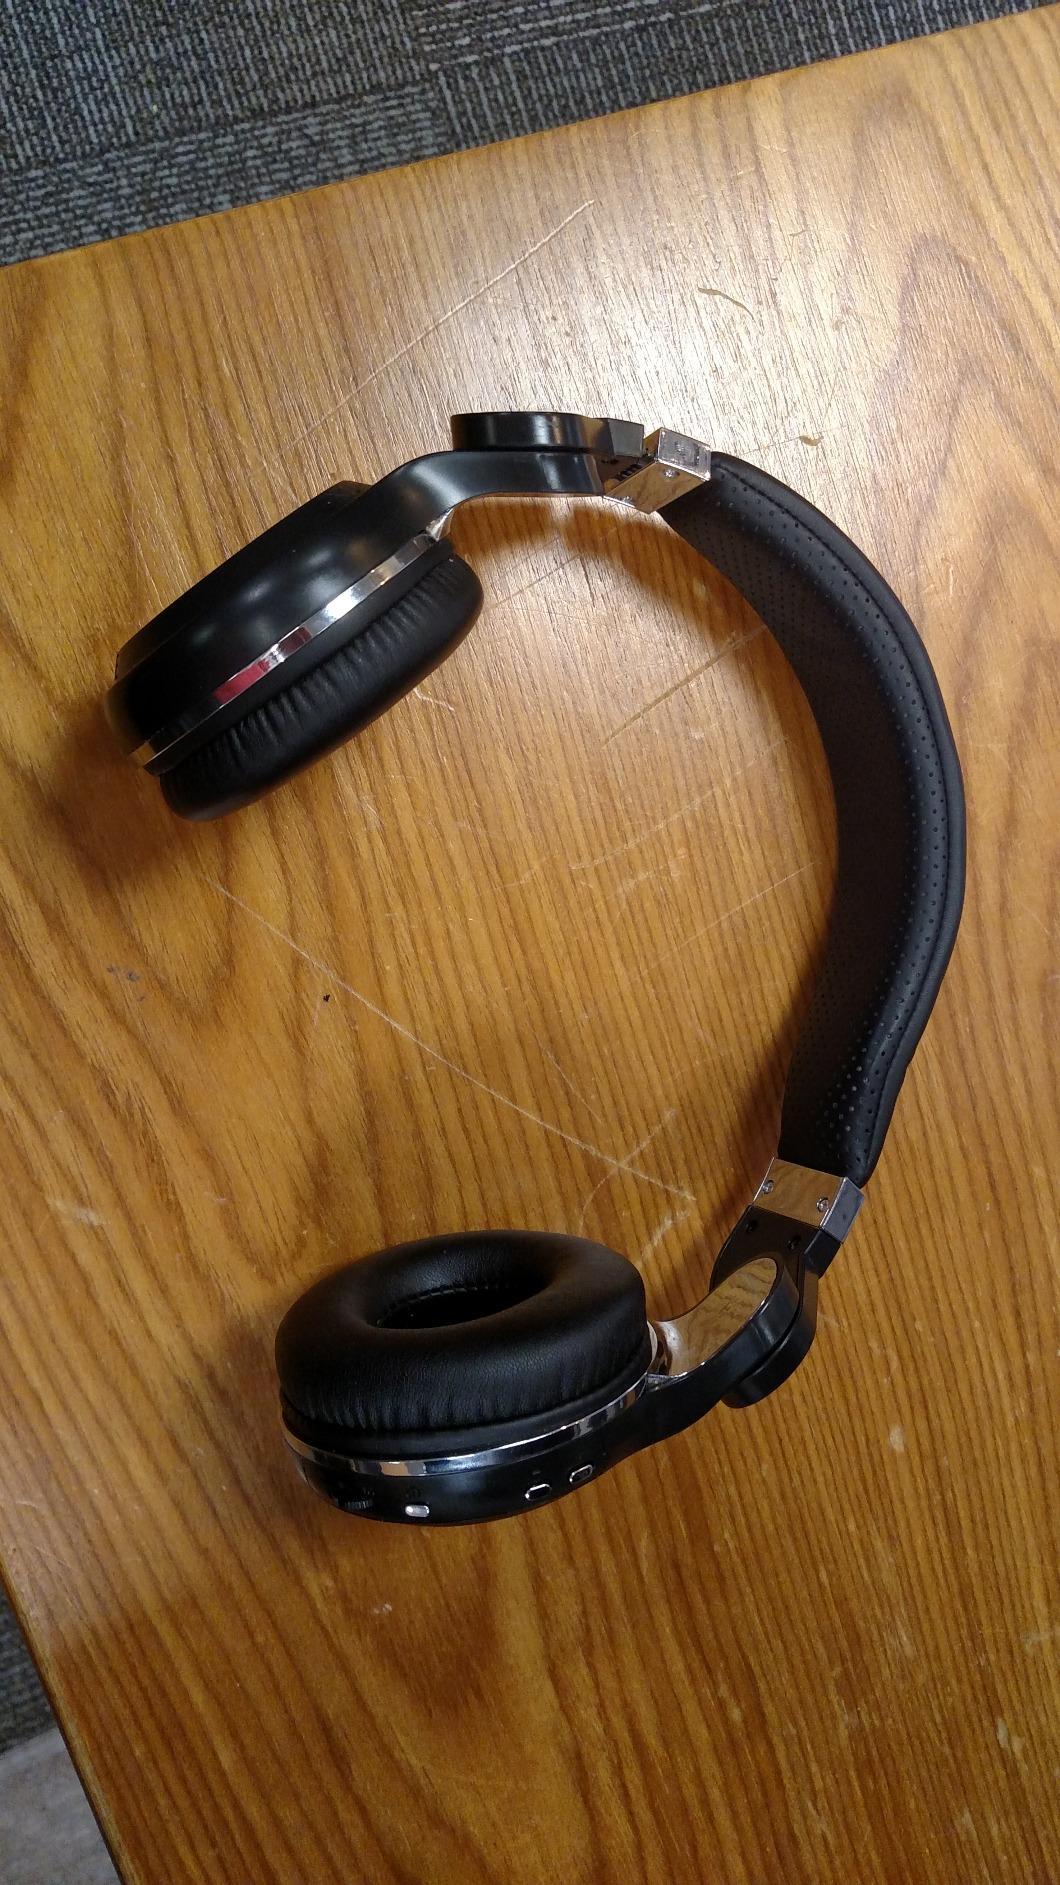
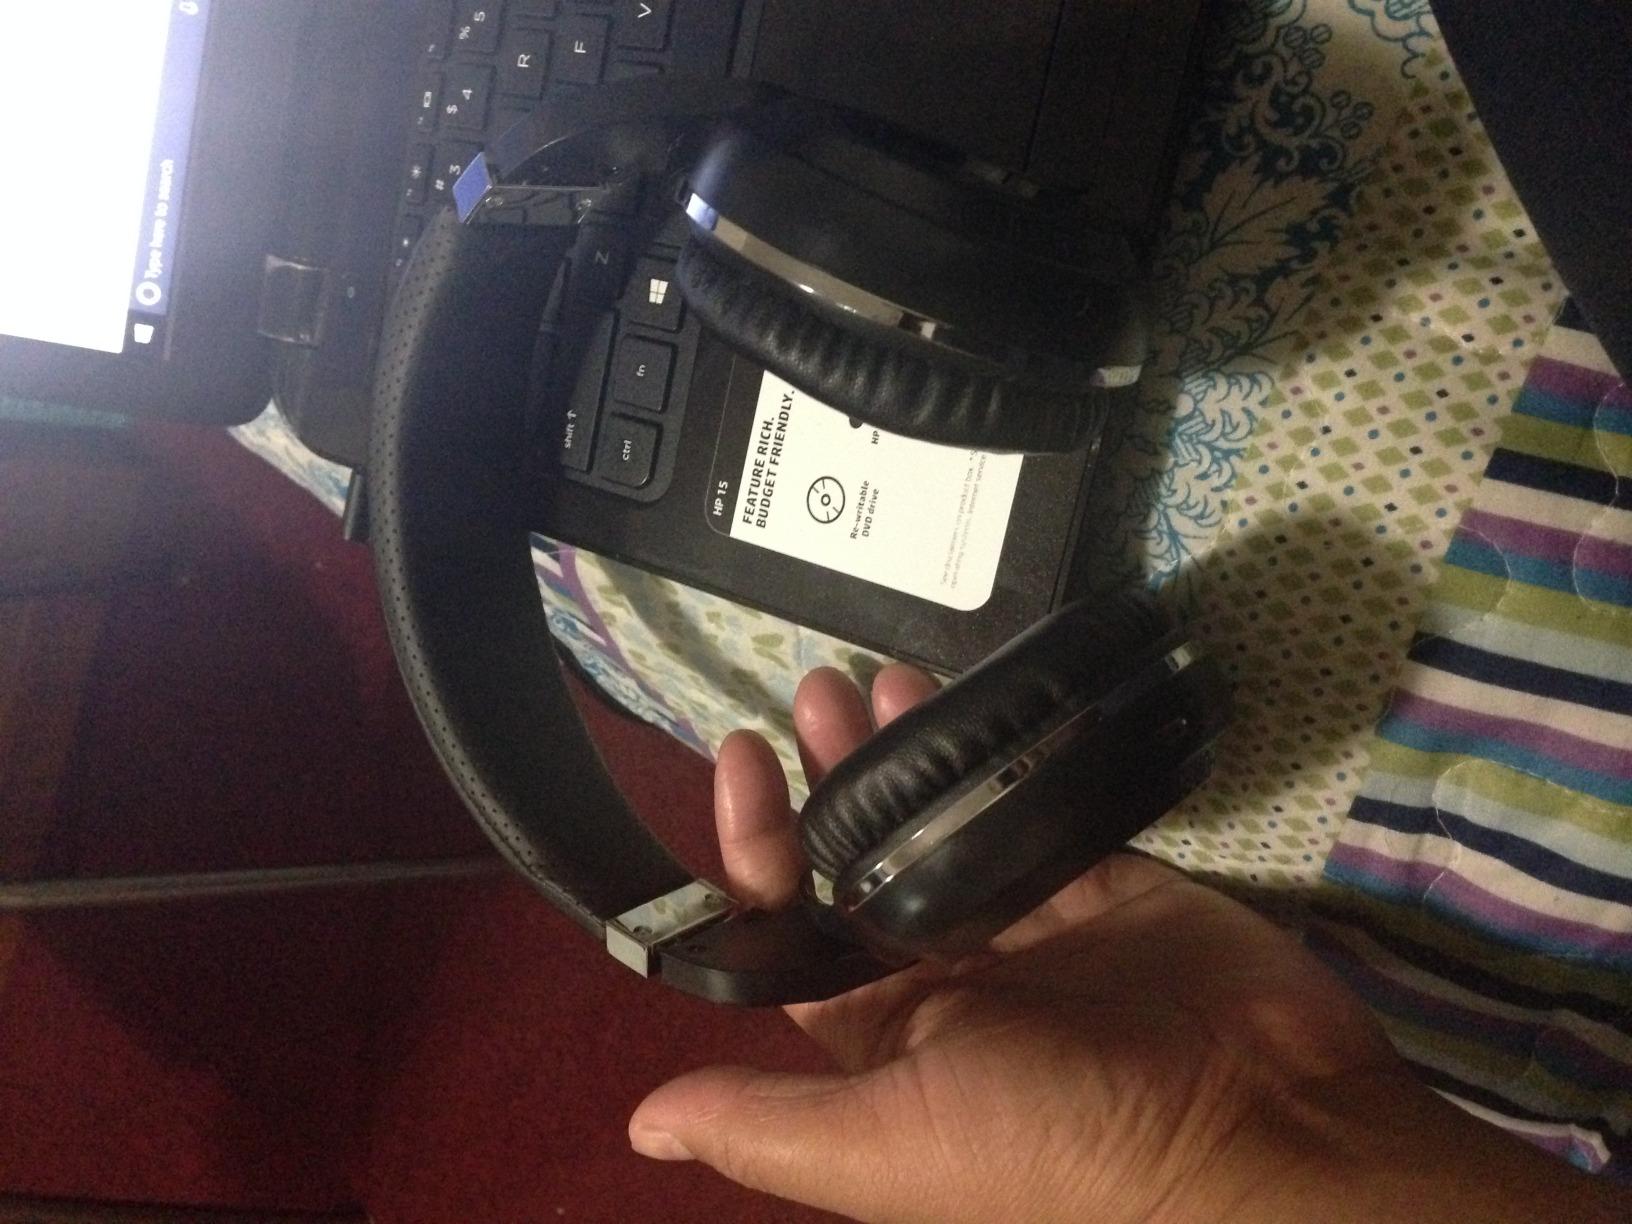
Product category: headphones
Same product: yes